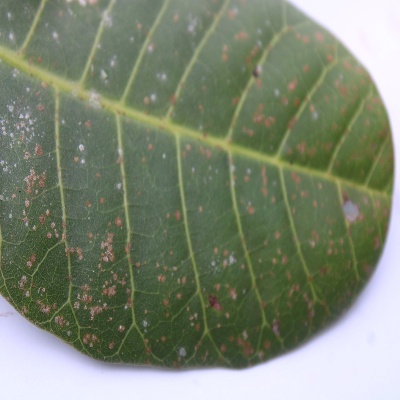
Crop: Cashew
Condition: red rust